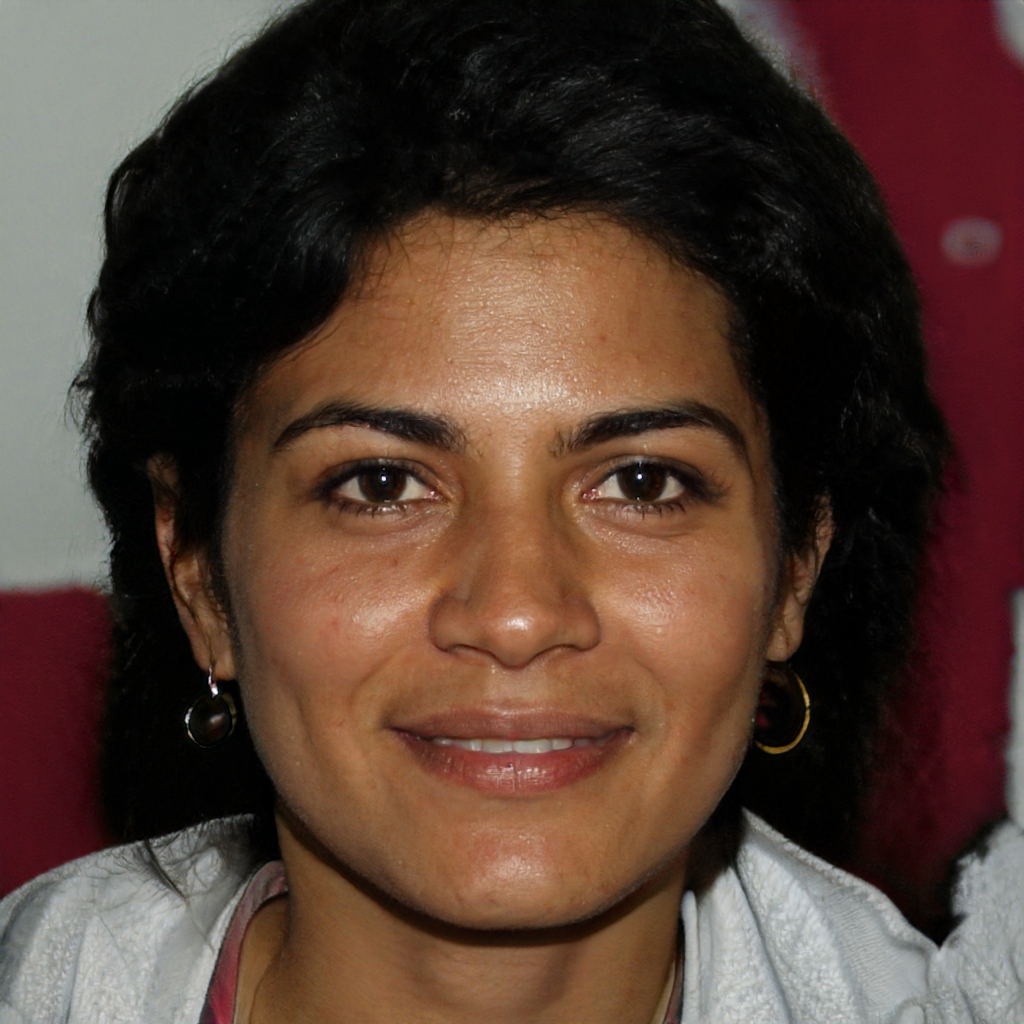
Label: Colored